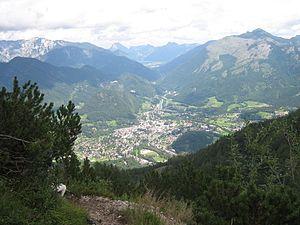
Autriche, Bad Ischl, Montagne Katrin